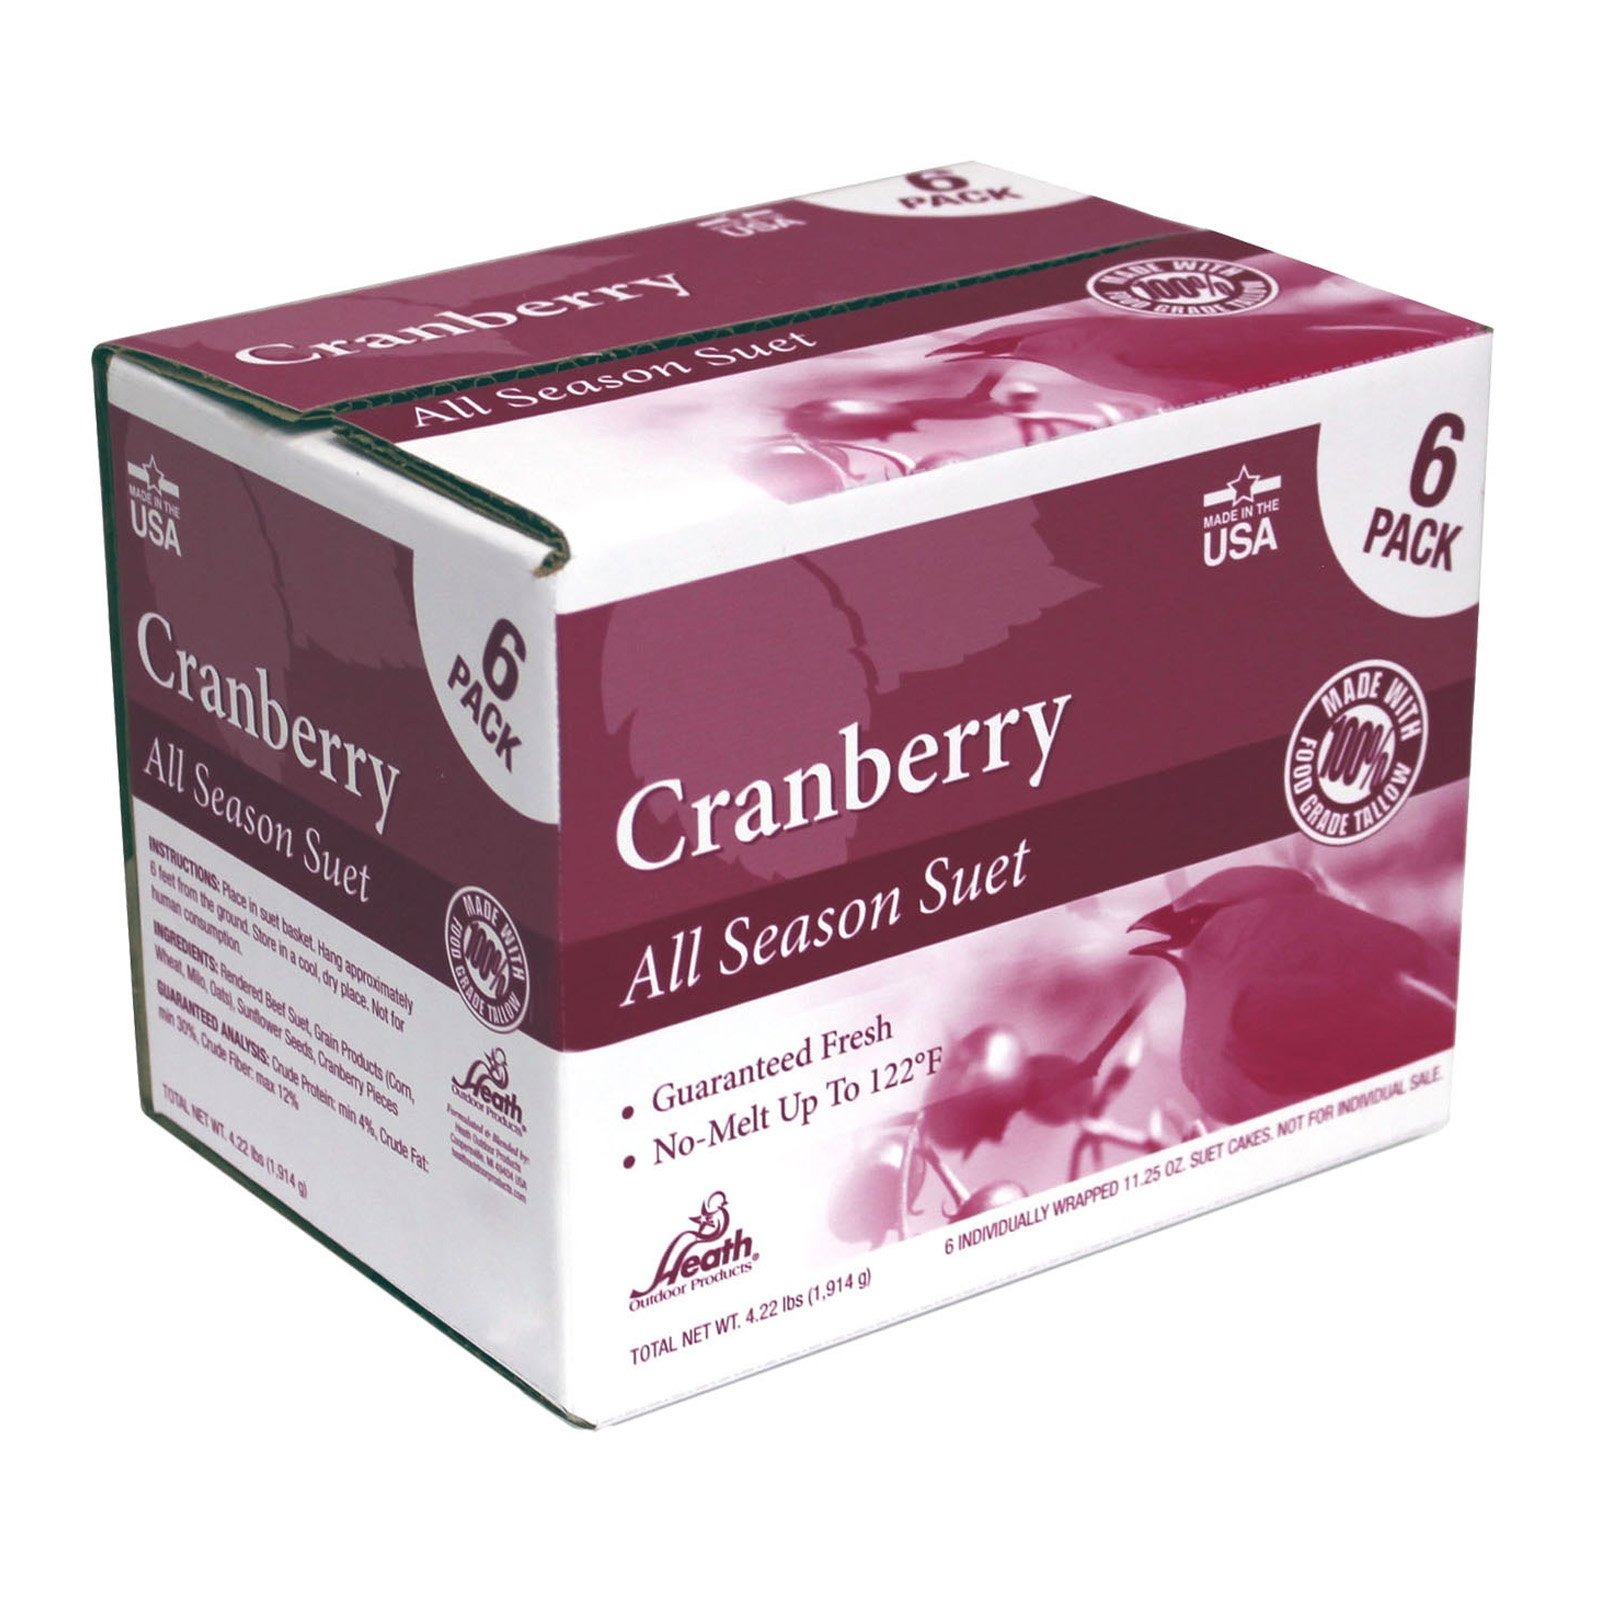
Item Name: Heath Outdoor Products DD27-6 All Season Cranberry Suet Cake, 6-Pack
Bullet Point 1: Pack of 6 all season suet cakes
Bullet Point 2: Cranberry flavor, blended with cranberry pieces
Bullet Point 3: Attract colorful songbirds
Bullet Point 4: Guaranteed fresh
Bullet Point 5: Store in a cool, dry place
Value: 67.5
Unit: Ounce

Price: 11.36